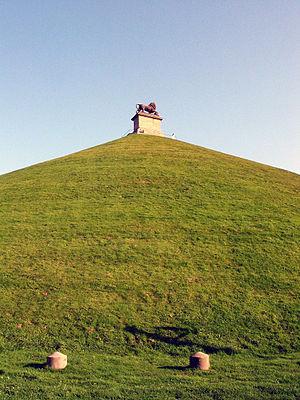
Braine-l'Alleud, Butte du Lion. - Monument commémoratif de la Bataille de Waterloo marquant l'endroit où le Prince d'Orange fut blessé.